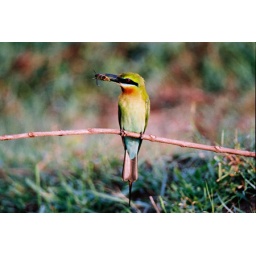
We have a colony of this bird in nagunahalli at the cauvery river bank in mysore